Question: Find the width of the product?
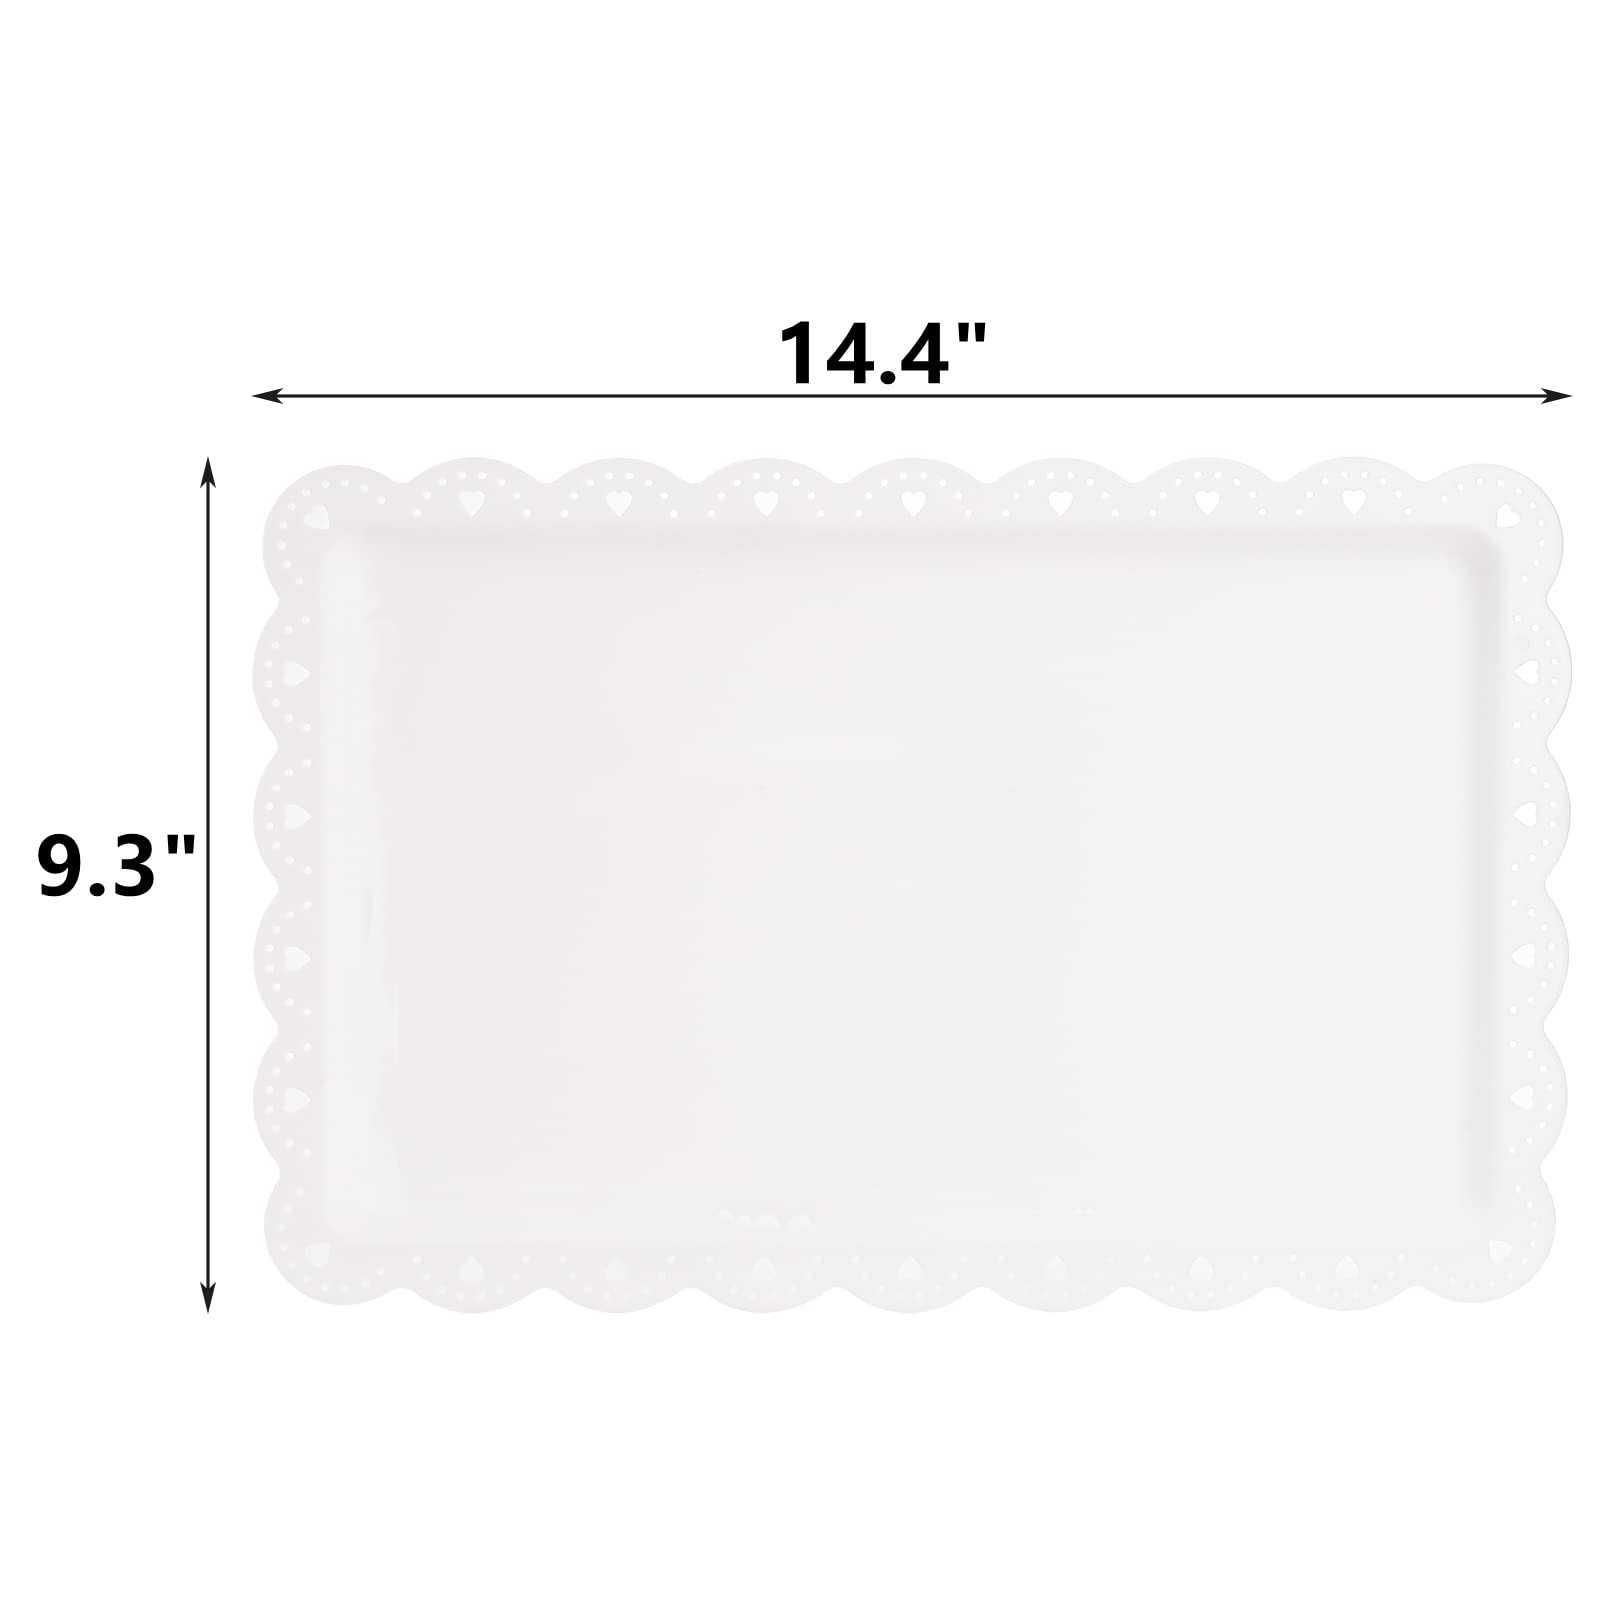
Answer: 14.4 inch